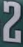
Number: 2